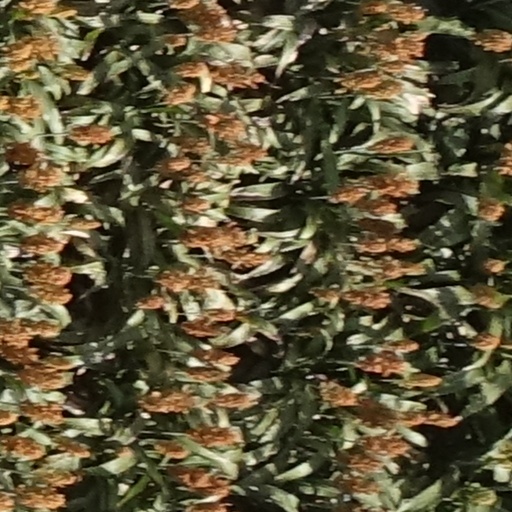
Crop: sorghum